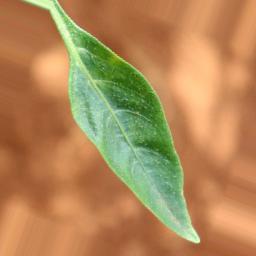
Label: healthy